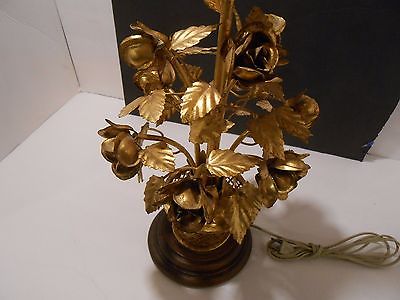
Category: lamp